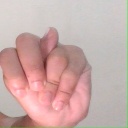
अक्षर: न